Cantaniño cuenta un cuento

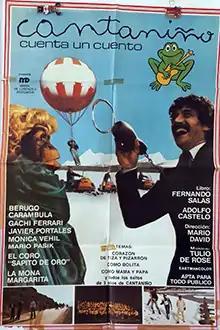

Cantaniño cuenta un cuento is a 1979 musical comedy film directed by Mario David and starring Berugo Carámbula, Mario Pasik, and Mónica Vehil.